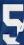
Number: 5